South India

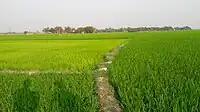
Rice is the staple and predominant crop

Agriculture is the primary occupation in South India with nearly 5.31 crore people engaged in agriculture and allied activities in 2021. Rice is the staple food and major crop in the region. South India is a major producer of spices with black pepper, cardamom, clove and nutmeg grown exclusively in the region. Some of the main crops cultivated in South India include sugarcane, chilli, banana, cotton, turmeric, millets and pulses. Other plantation crops include cashew, coffee, tea, rubber, betel, areca nut, coconut, bamboo and cocoa. The region accounts for 92% of the coffee and 85% of the natural rubber production in the country.